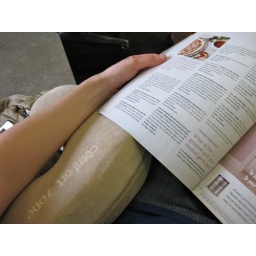
Waiting to board my plane in Atlanta - beach bound! Spring Break in Ft. Lauderdale - March 2009.